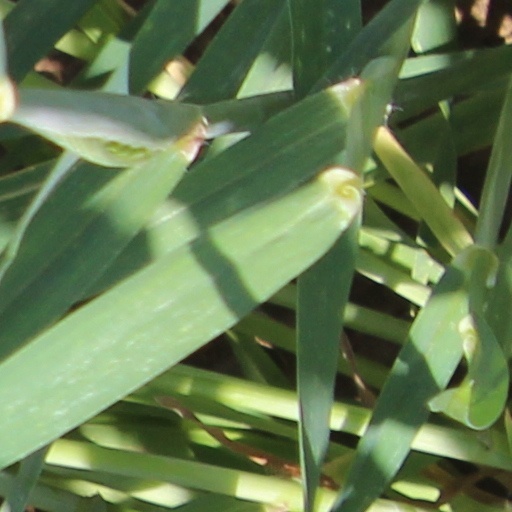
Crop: wheat